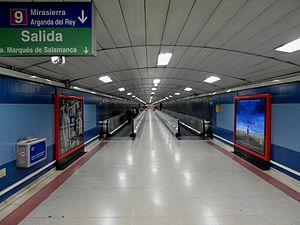
Núñez de Balboa est une station des lignes 5 et 9 du métro de Madrid, en Espagne.